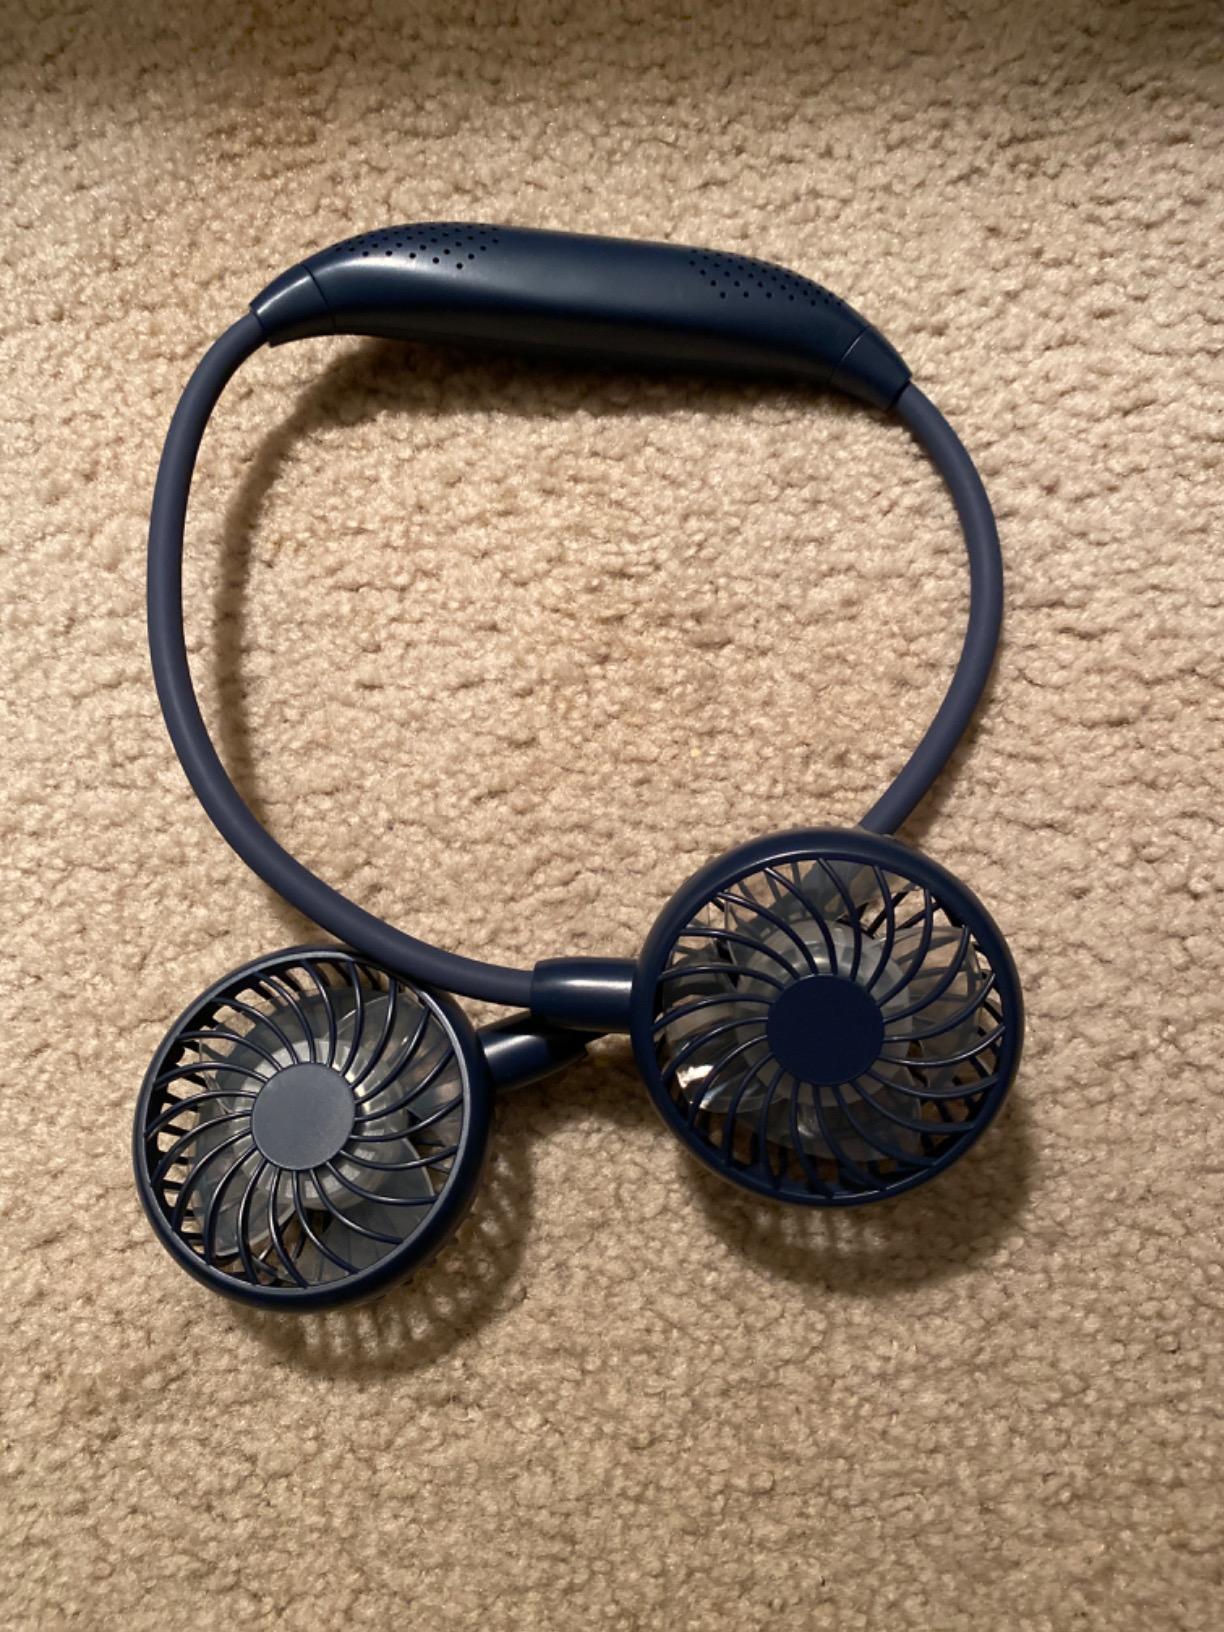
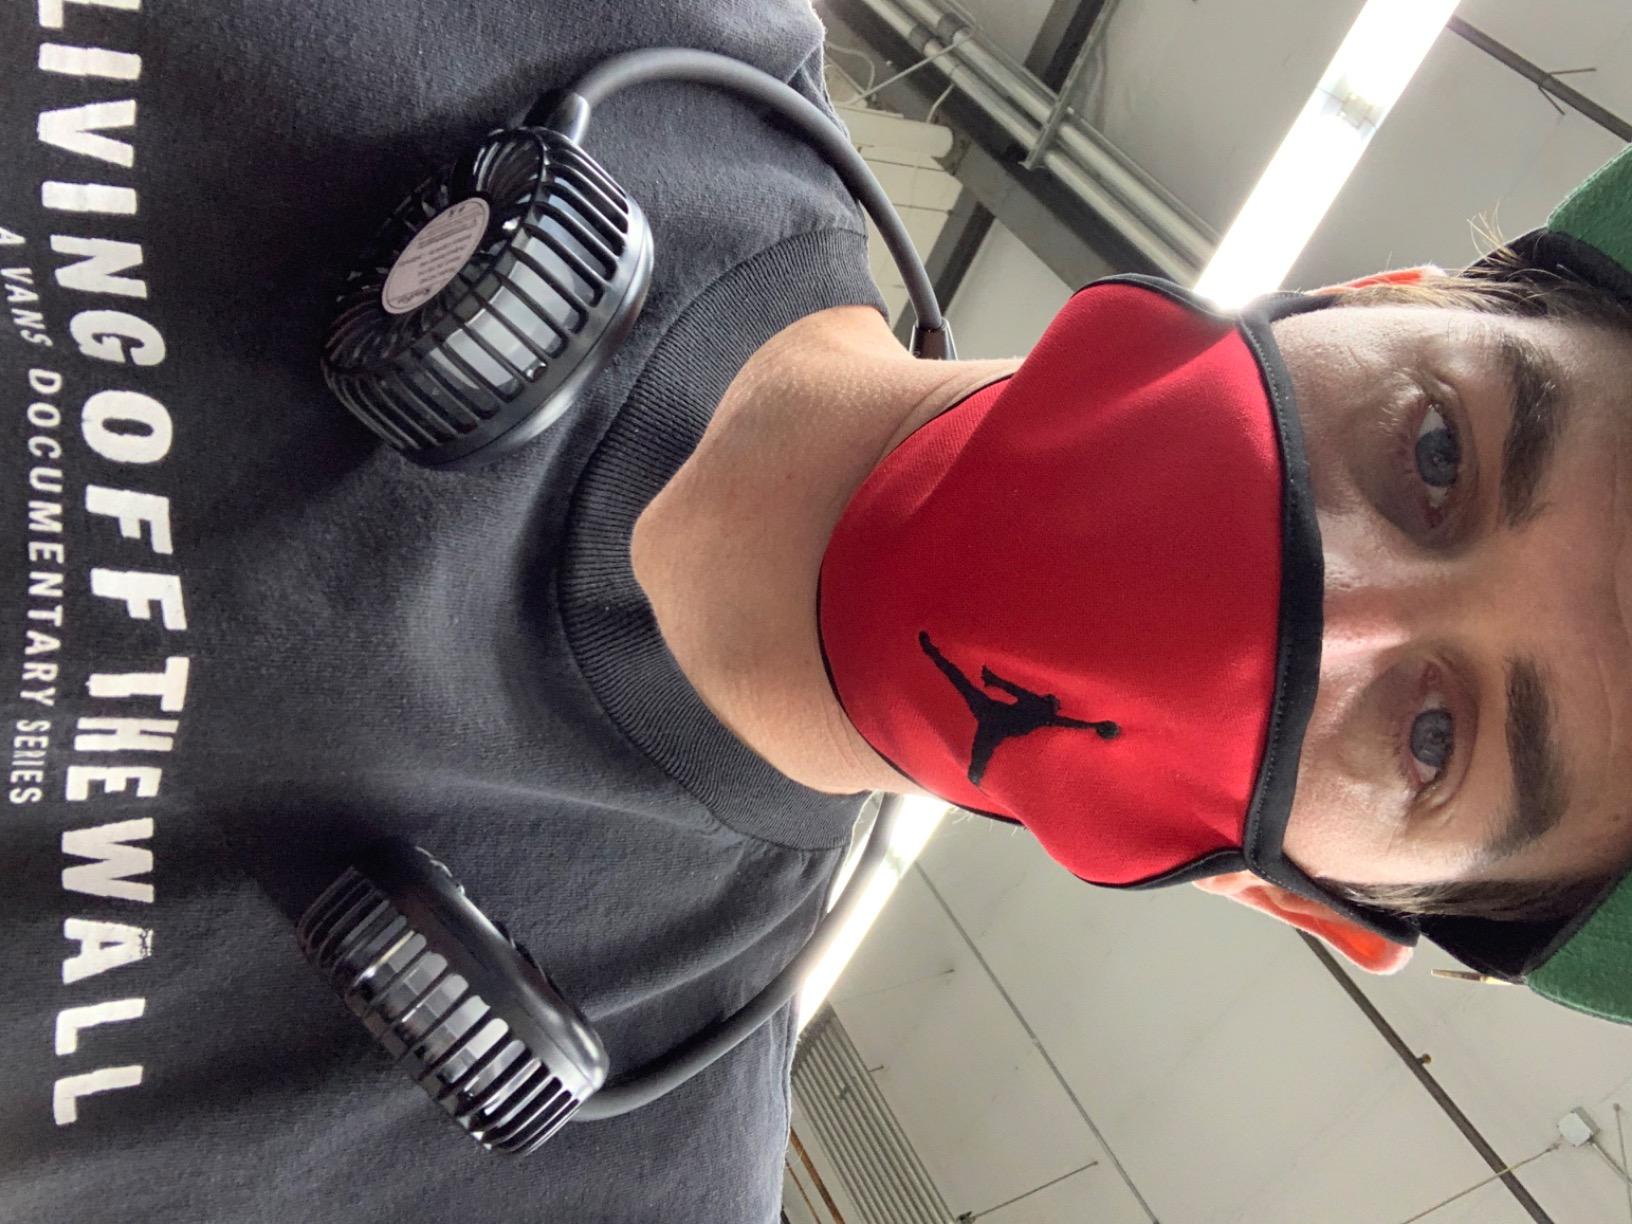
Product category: fan
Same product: no